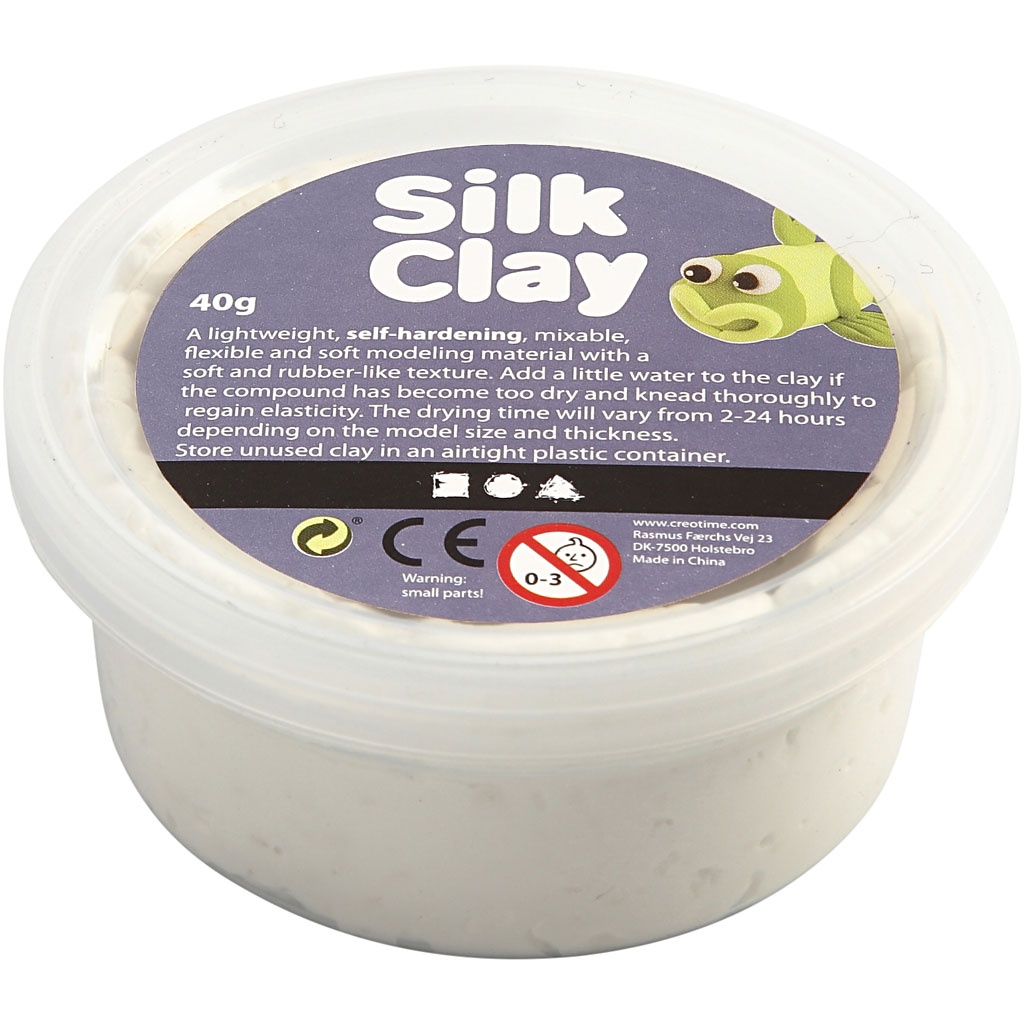
Silk Clay - Wit, 40gr.
Brand: Silk Clay
Category: Arts & Entertainment > Hobbies & Creative Arts > Arts & Crafts > Art & Crafting Materials > Pottery & Sculpting Materials > Clay & Modeling Dough > Clay > Self-Hardening Clay